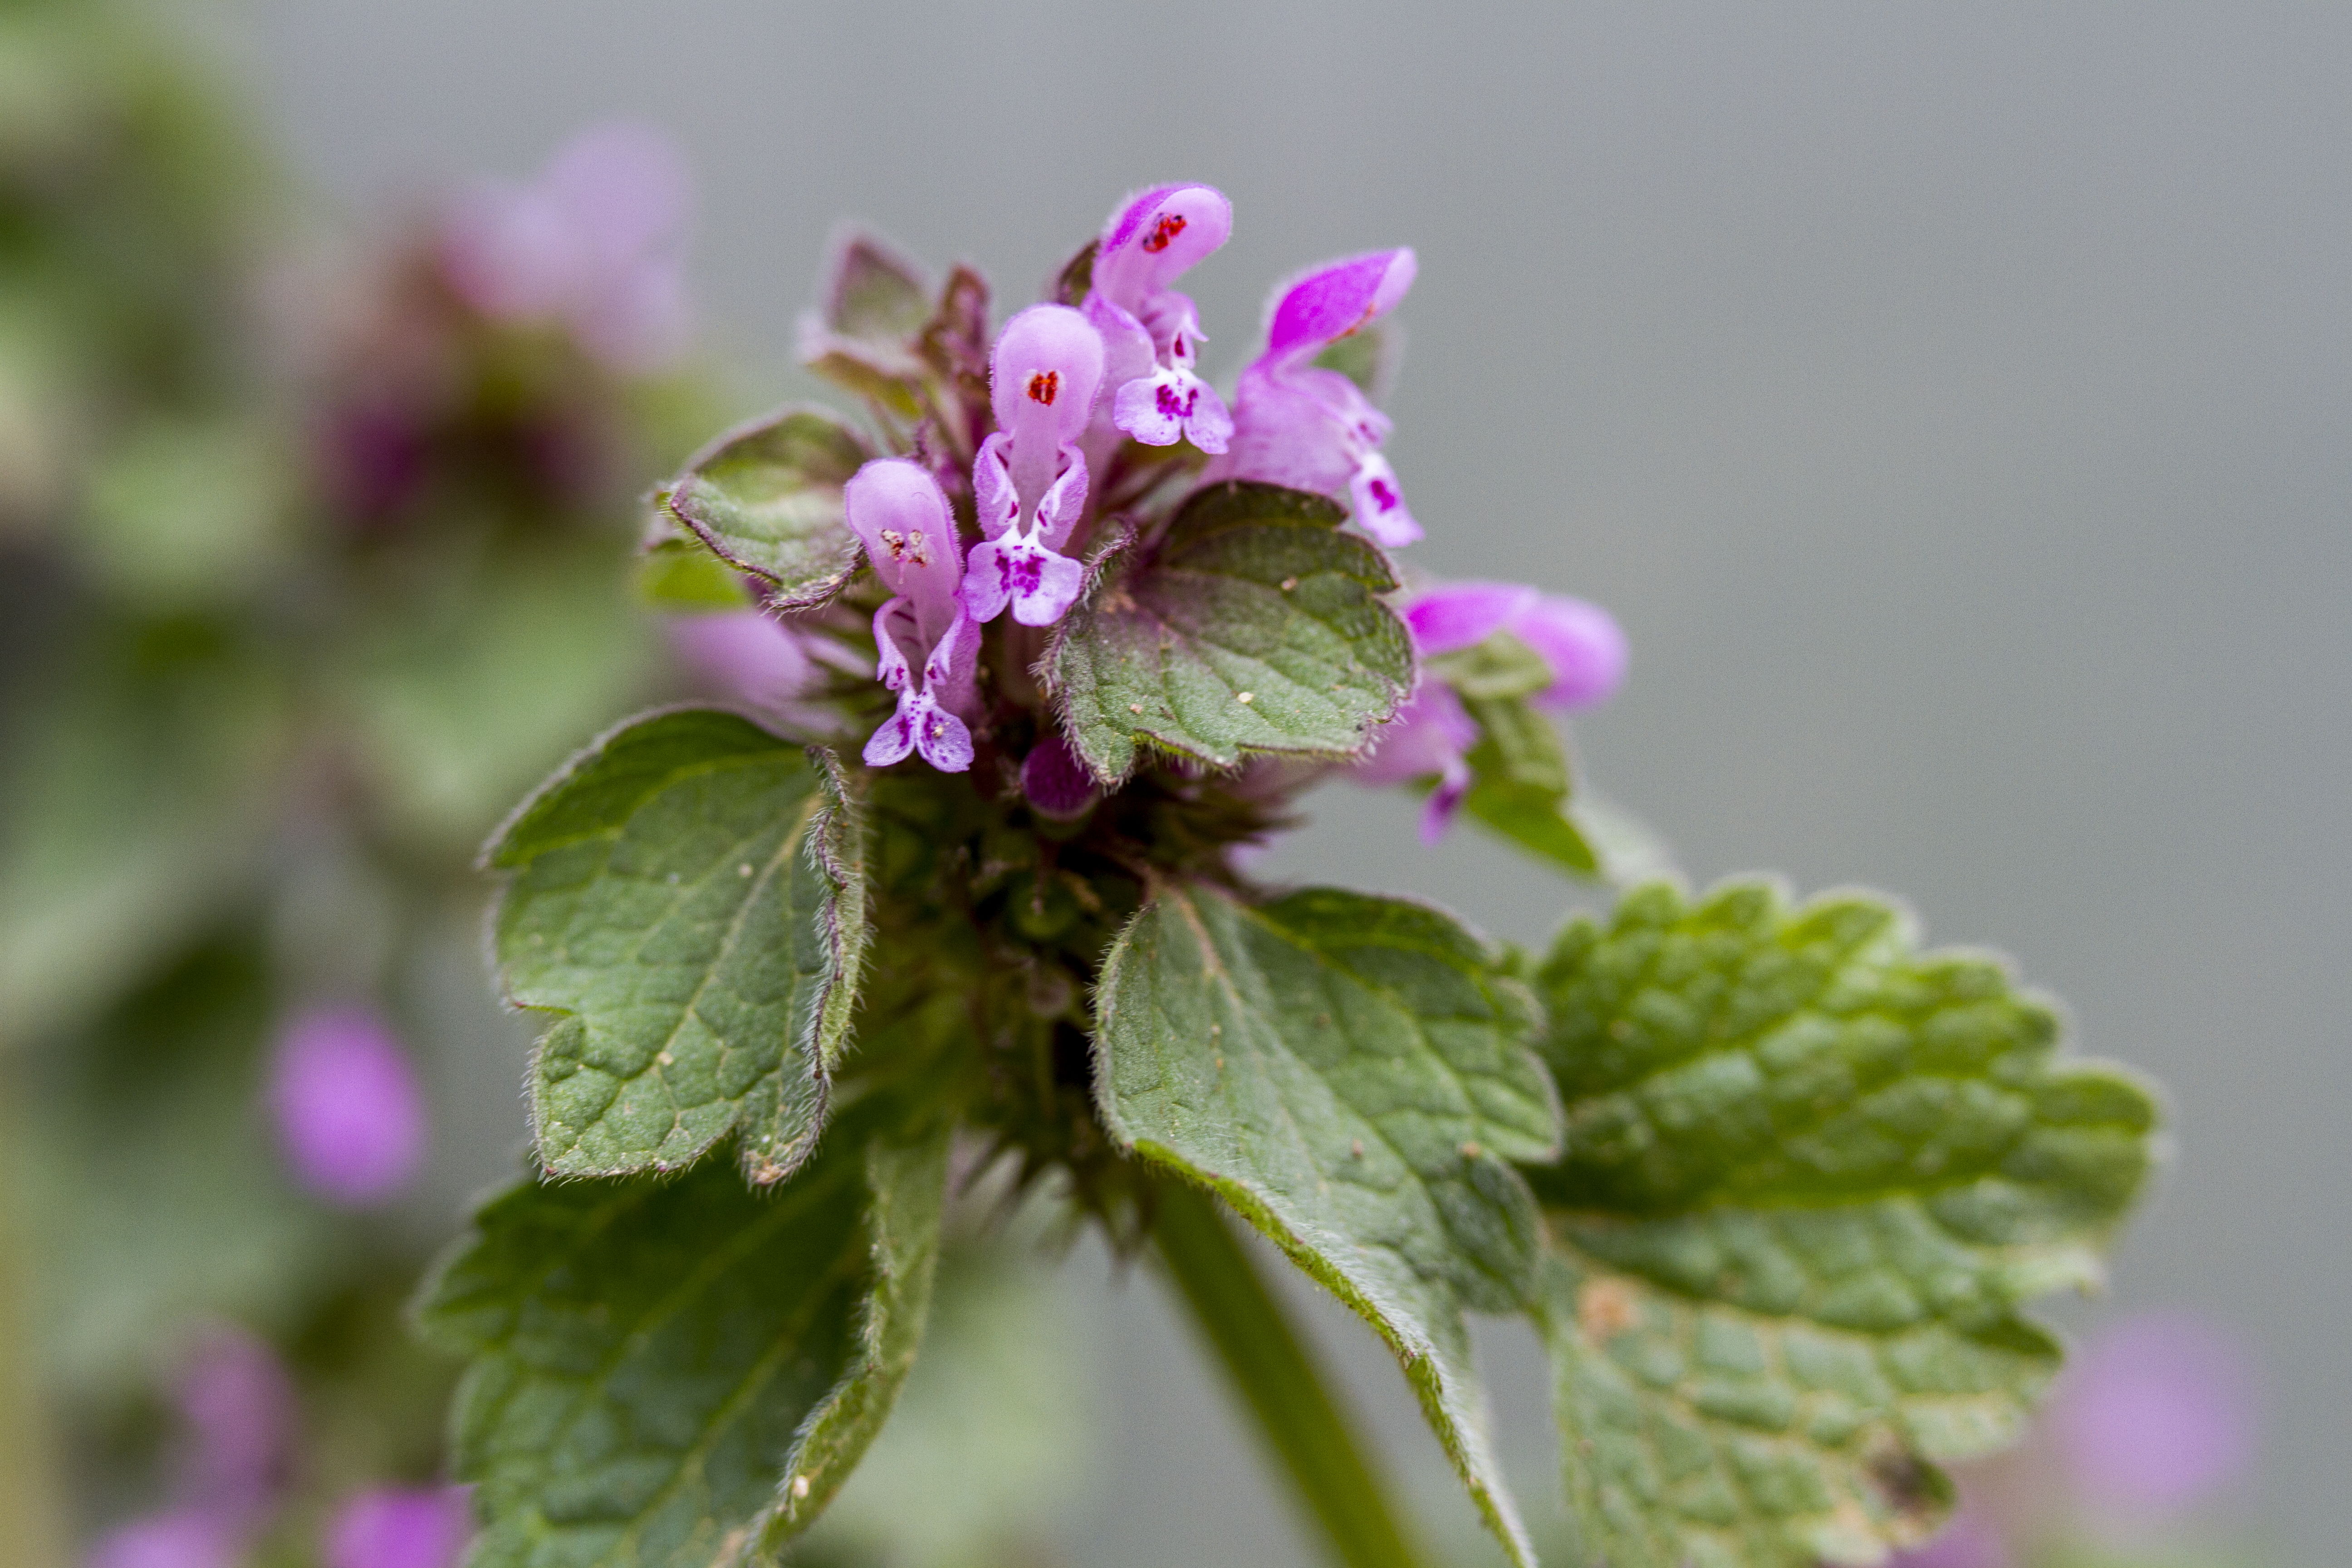
blossom, plant, flower, petal, herb, flora, wildflower, close up, uk, shrub, peterborough, macro photography, flowering plant, land plant